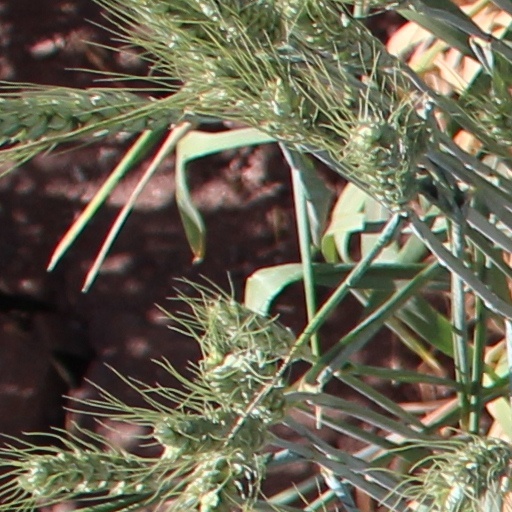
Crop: wheat